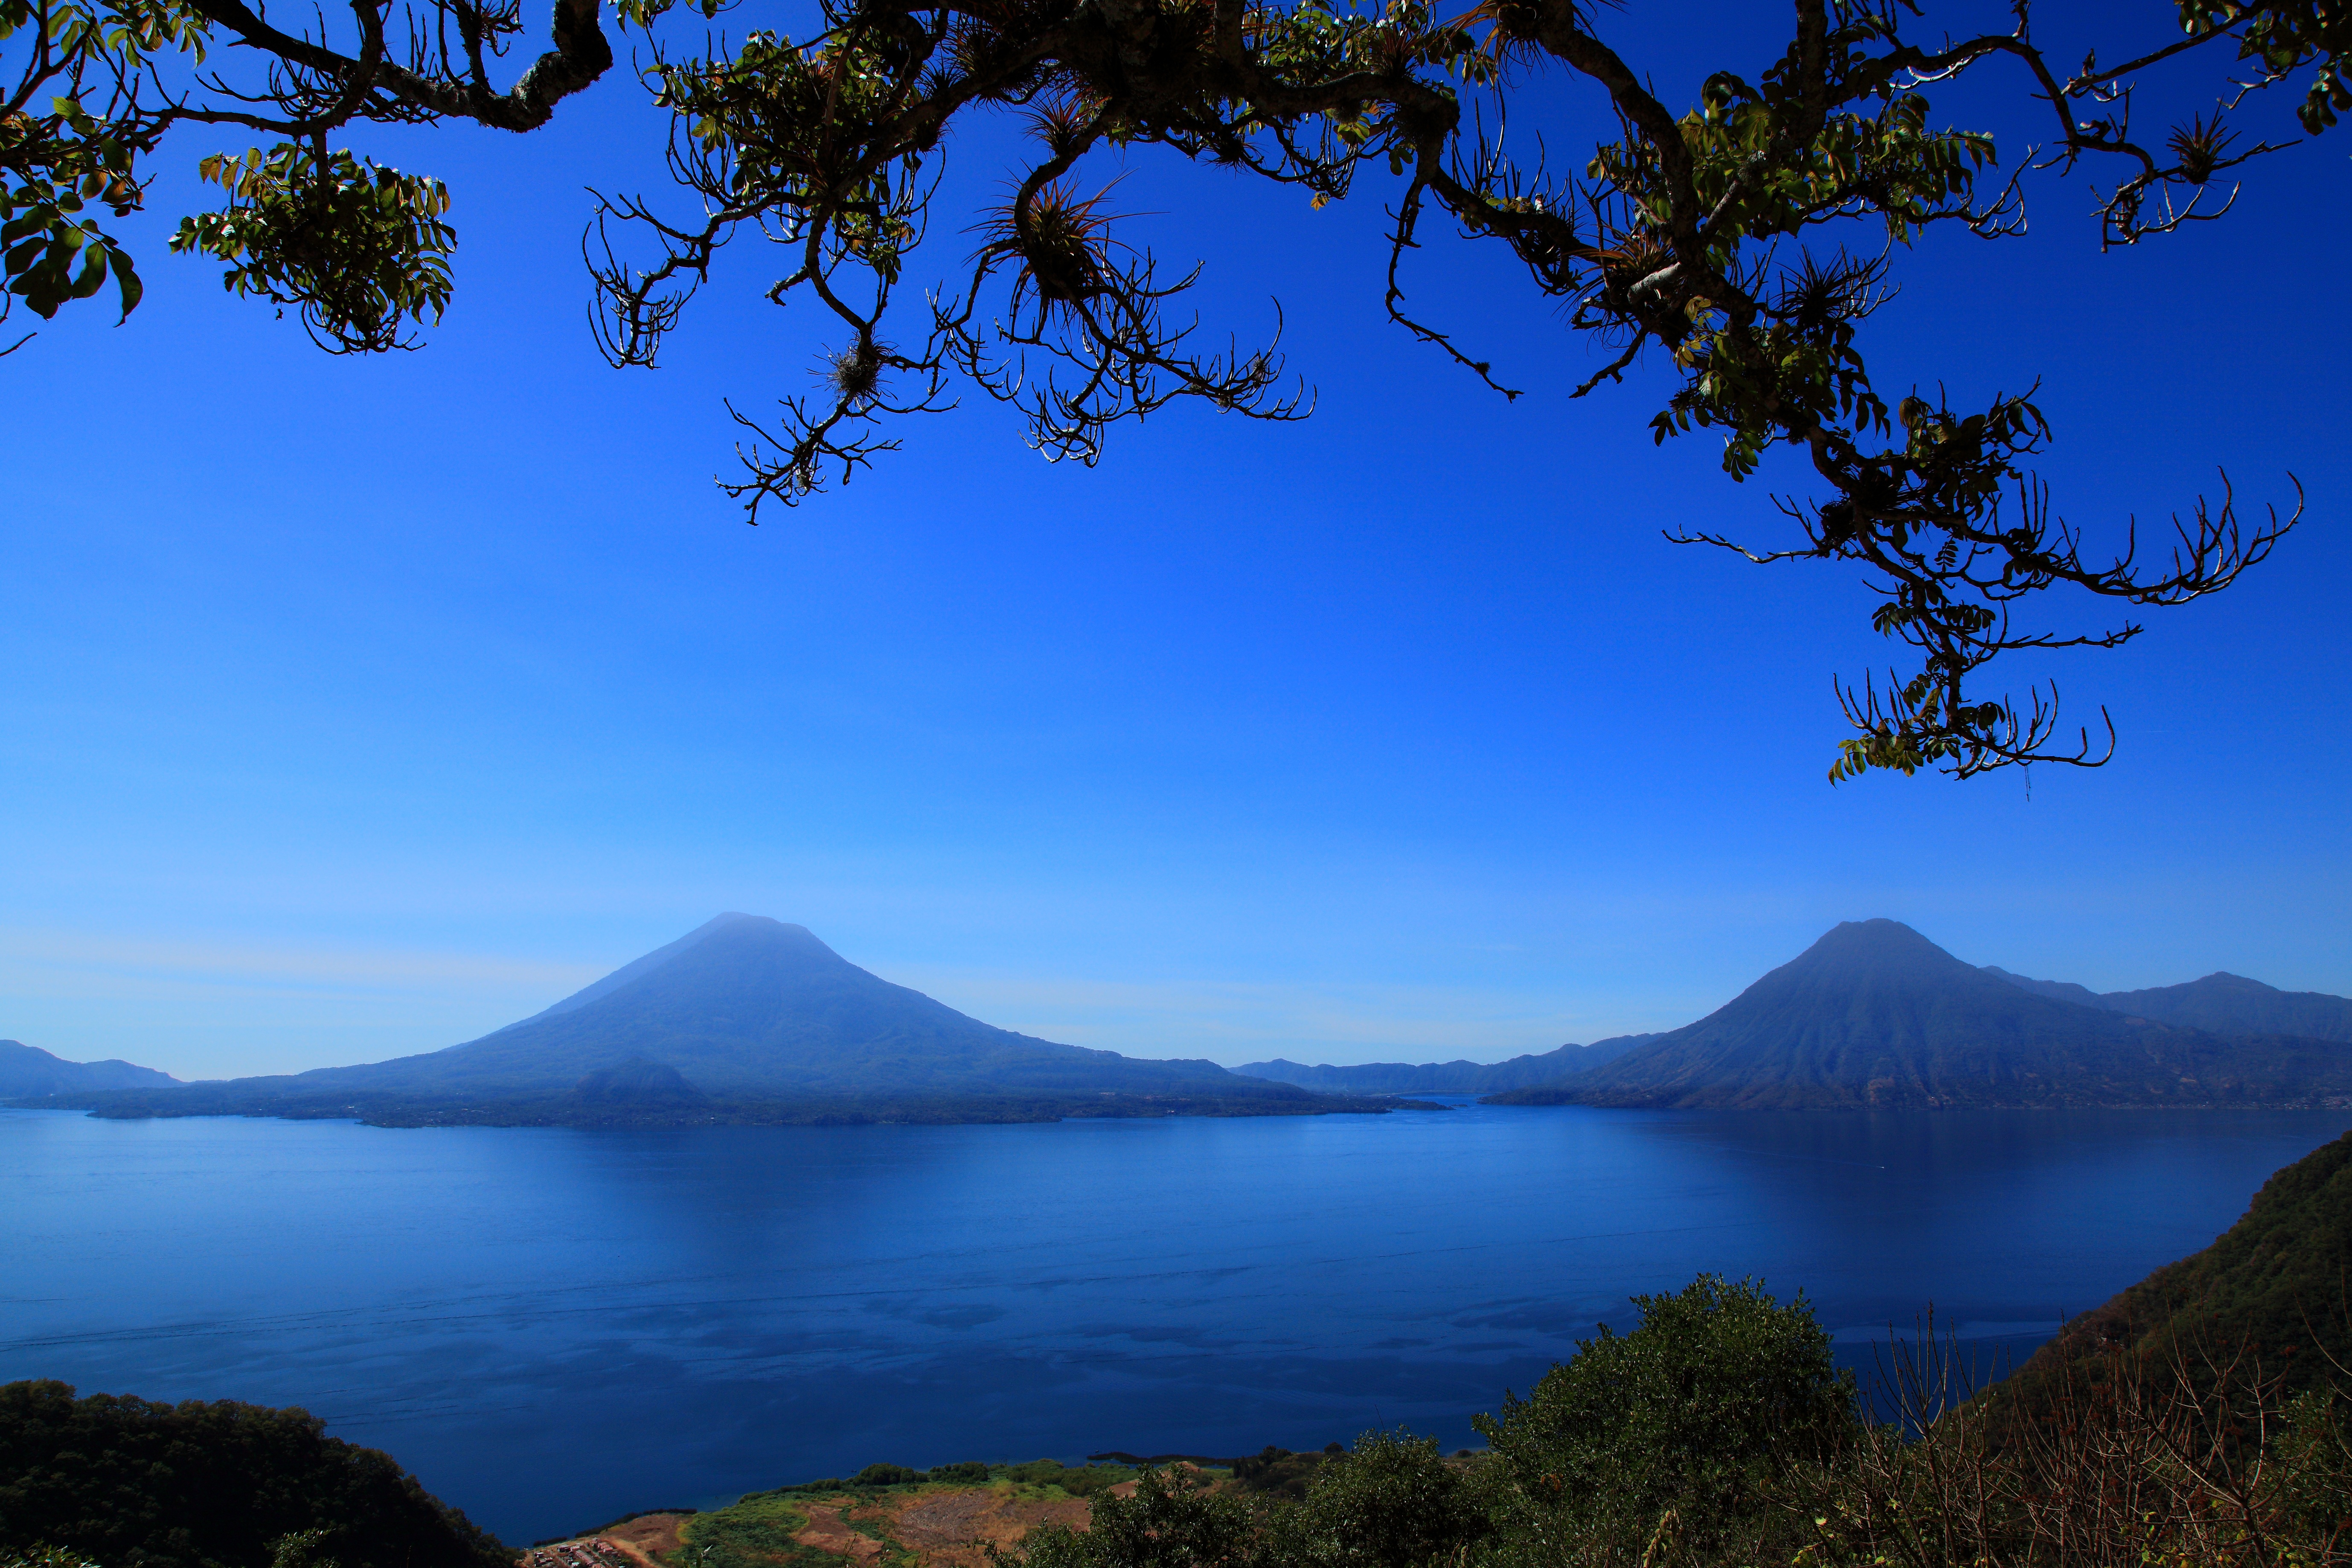
landscape, tree, water, nature, horizon, wilderness, mountain, cloud, sky, morning, leaf, hill, lake, mountain range, daytime, reflection, calm, fjord, reservoir, highland, national park, fell, loch, crater lake, guatemala, lake district, hill station, central america, computer wallpaper, mount scenery